The Linguini Incident

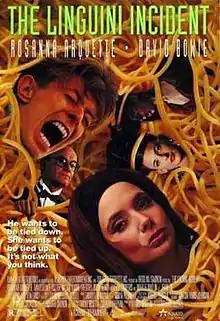

The Linguini Incident (also released on home video as Houdini and Company, The Robbery, Shag-O-Rama) is a 1991 American crime comedy film set in New York starring Rosanna Arquette and David Bowie. The film was directed by Richard Shepard, who co-wrote the script with Tamar Brott. The title refers to linguini, a type of pasta.